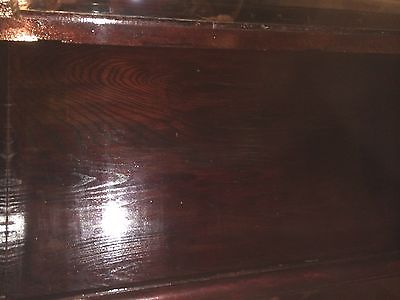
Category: cabinet